La Chaux-des-Breuleux railway station

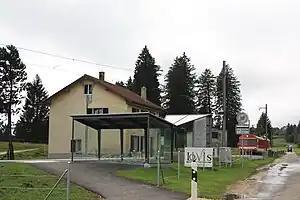
A train arrives at the station in 2011

La Chaux-des-Breuleux railway station is a railway station in the municipality of La Chaux-des-Breuleux, in the Swiss canton of Jura. It is an intermediate stop and a request stop on the metre gauge Tavannes–Noirmont railway line of Chemins de fer du Jura.